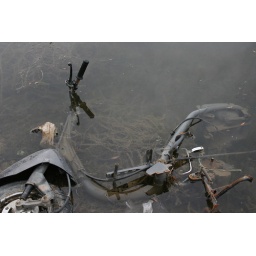
bike abandoned in lake